Pochonbo Electronic Ensemble

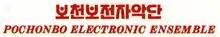
Logo of the Pochonbo Electronic Ensemble

The Pochonbo Electronic Ensemble (PEE) was an orchestra from North Korea (DPRK). It is famous for its performances of revolutionary and folk songs, as well as some covers of pop songs in the west, including "Brother Louie" by Modern Talking and "One Way Ticket". They have been reported to be one of the country's most popular groups.